Bulat steel

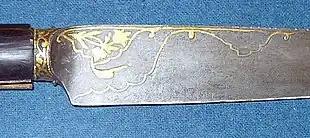
Detail of a wootz steel knife, 19th century, Persia. Wootz is a likely the Indo-Arabic term for the same material.

Bulat is a type of steel alloy known in Russia from medieval times; it was regularly mentioned in Russian legends as the material of choice for cold steel. The name ' is a Russian transliteration of the Persian word ', meaning steel. This type of steel was used by the armies of nomadic peoples. Bulat steel was the main type of steel used for swords in the armies of Genghis Khan. Bulat steel is generally agreed to be a Russian name for wootz steel, the production method of which has been lost for centuries, and the bulat steel used today makes use of a more recently developed technique.